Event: Nepal Earthquake
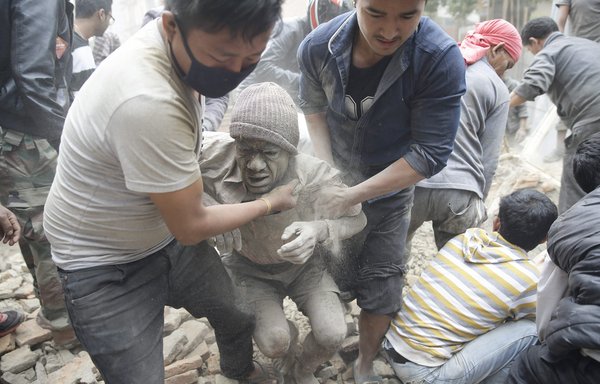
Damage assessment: damage